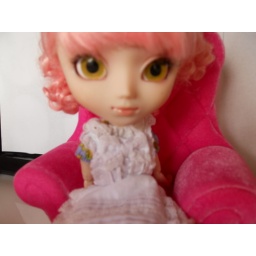
Her underneath blue top is from some doll and the white dress is her stock.